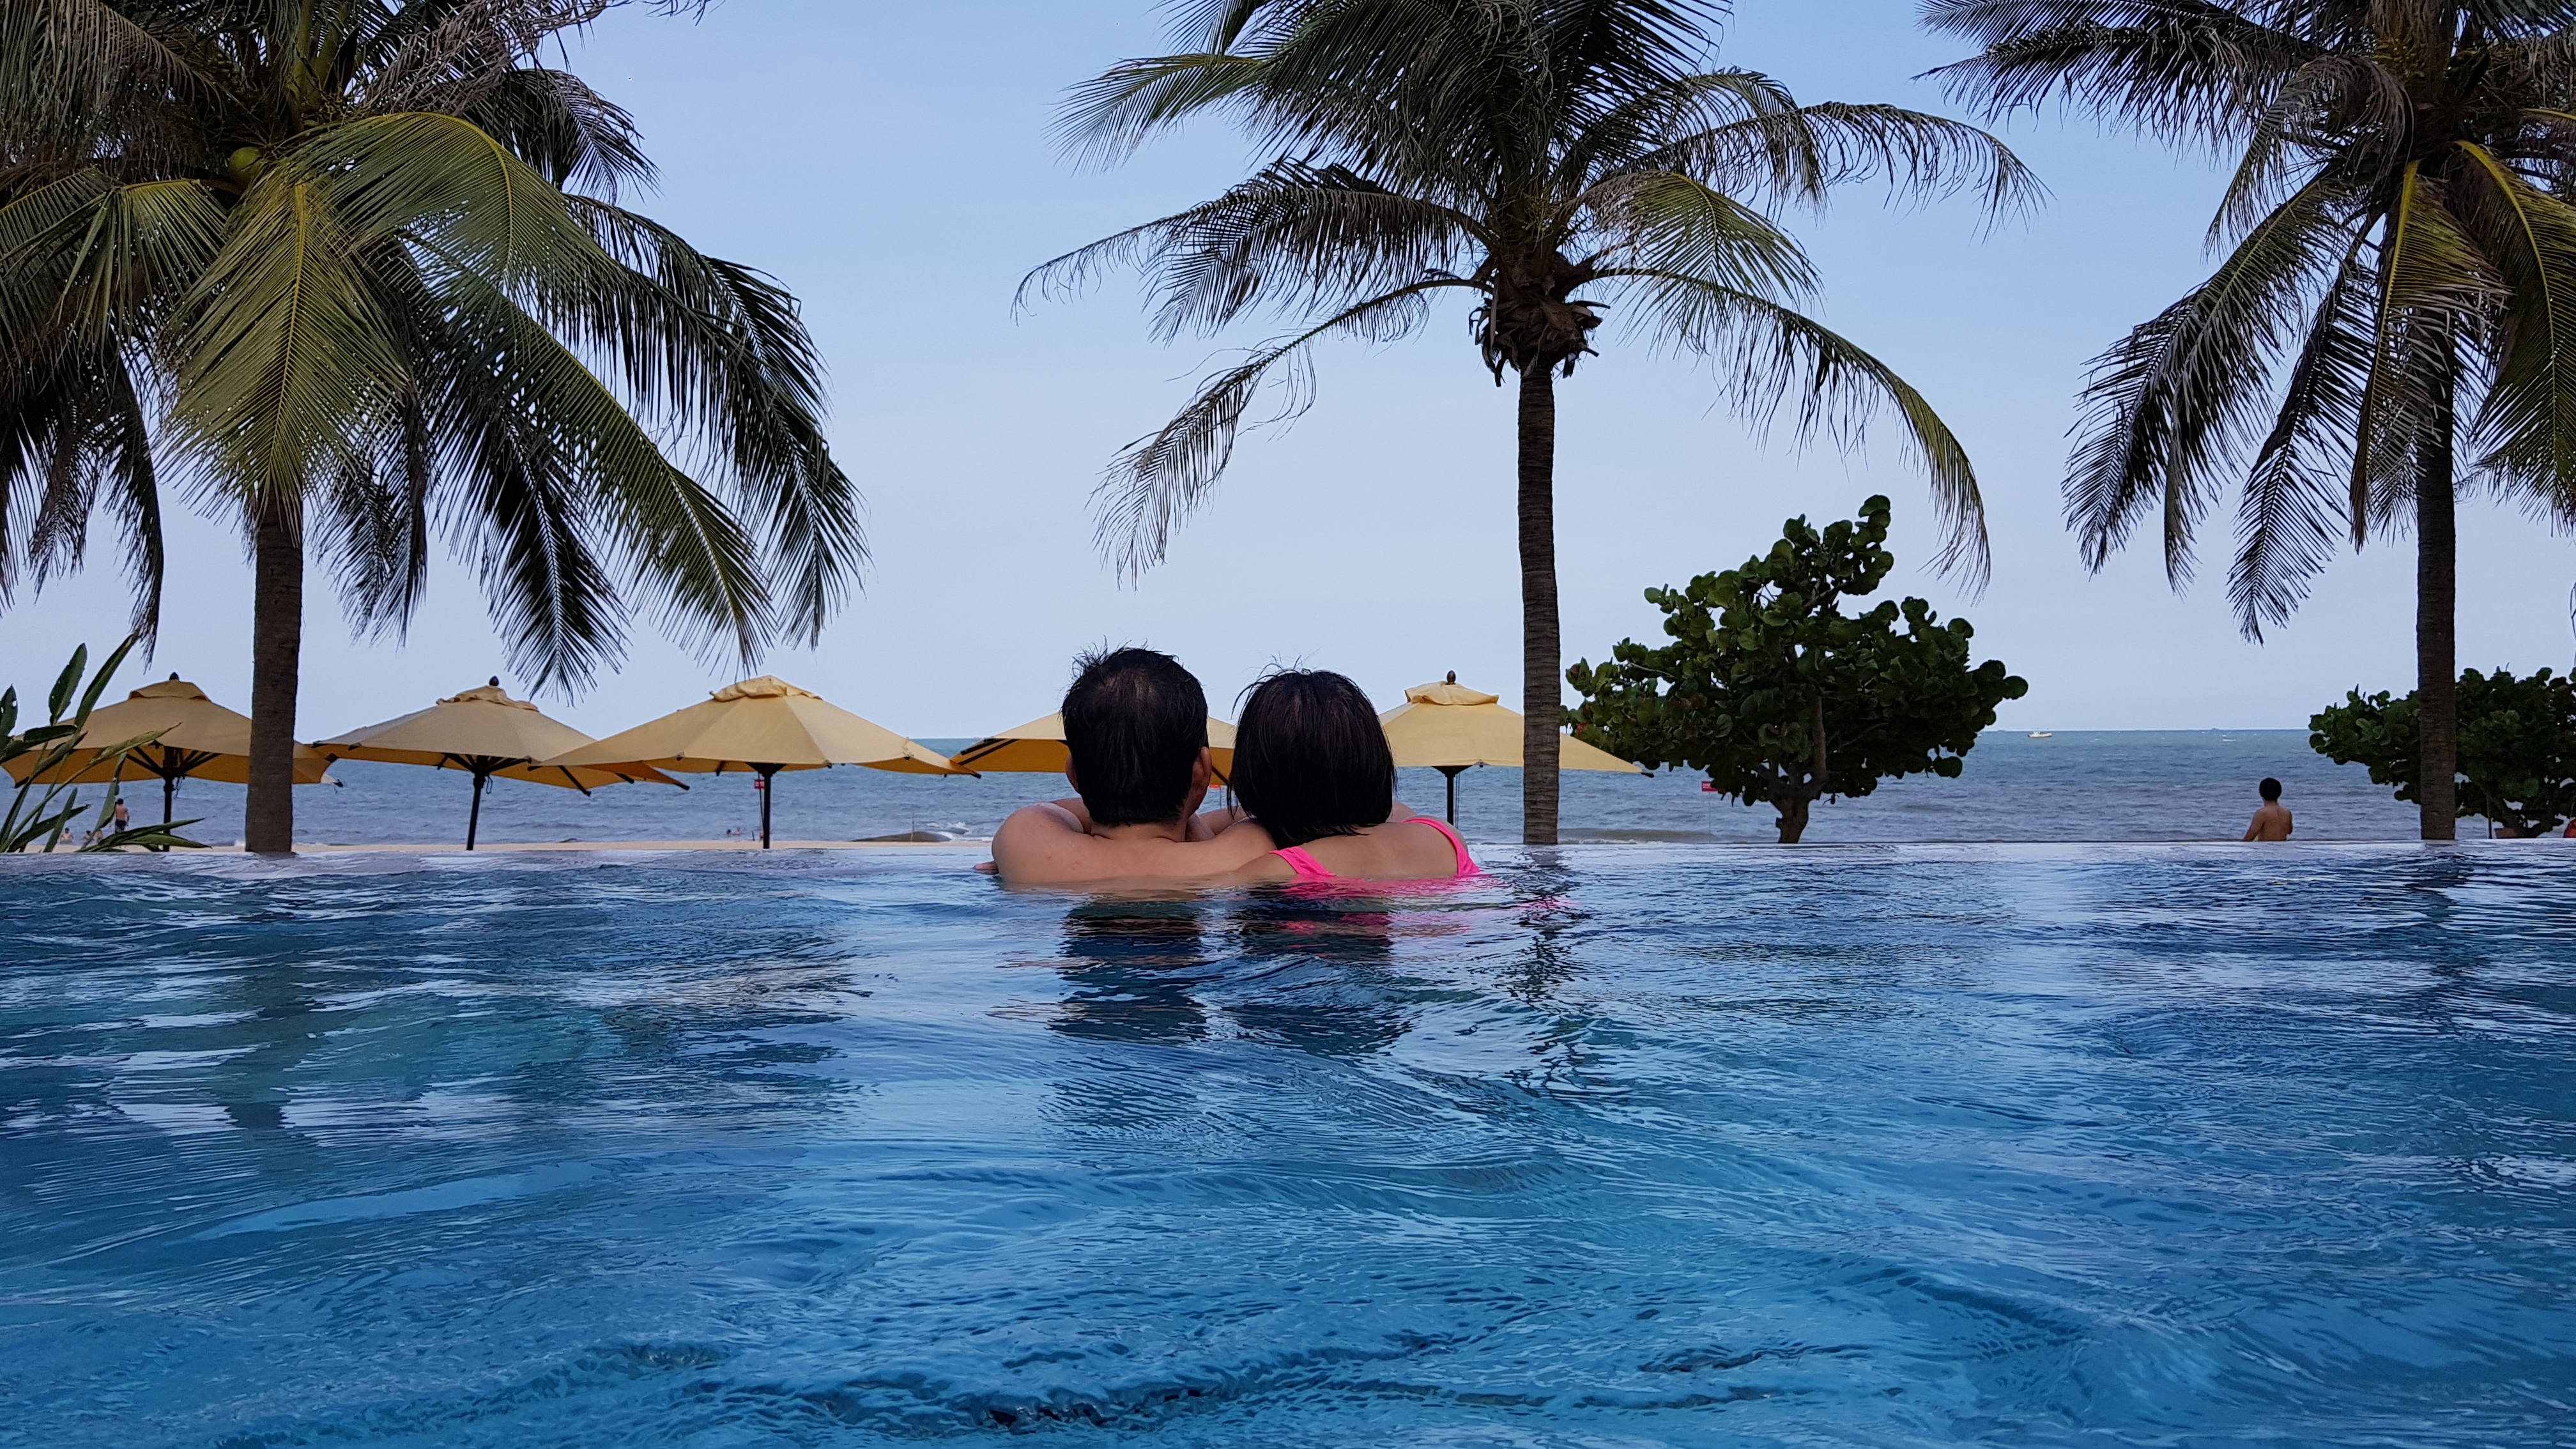
sea, beach, swimming pool, resort, vacation, leisure, palm tree, water, fun, tropics, arecales, tree, sky, summer, lagoon, ocean, recreation, tourism, caribbean